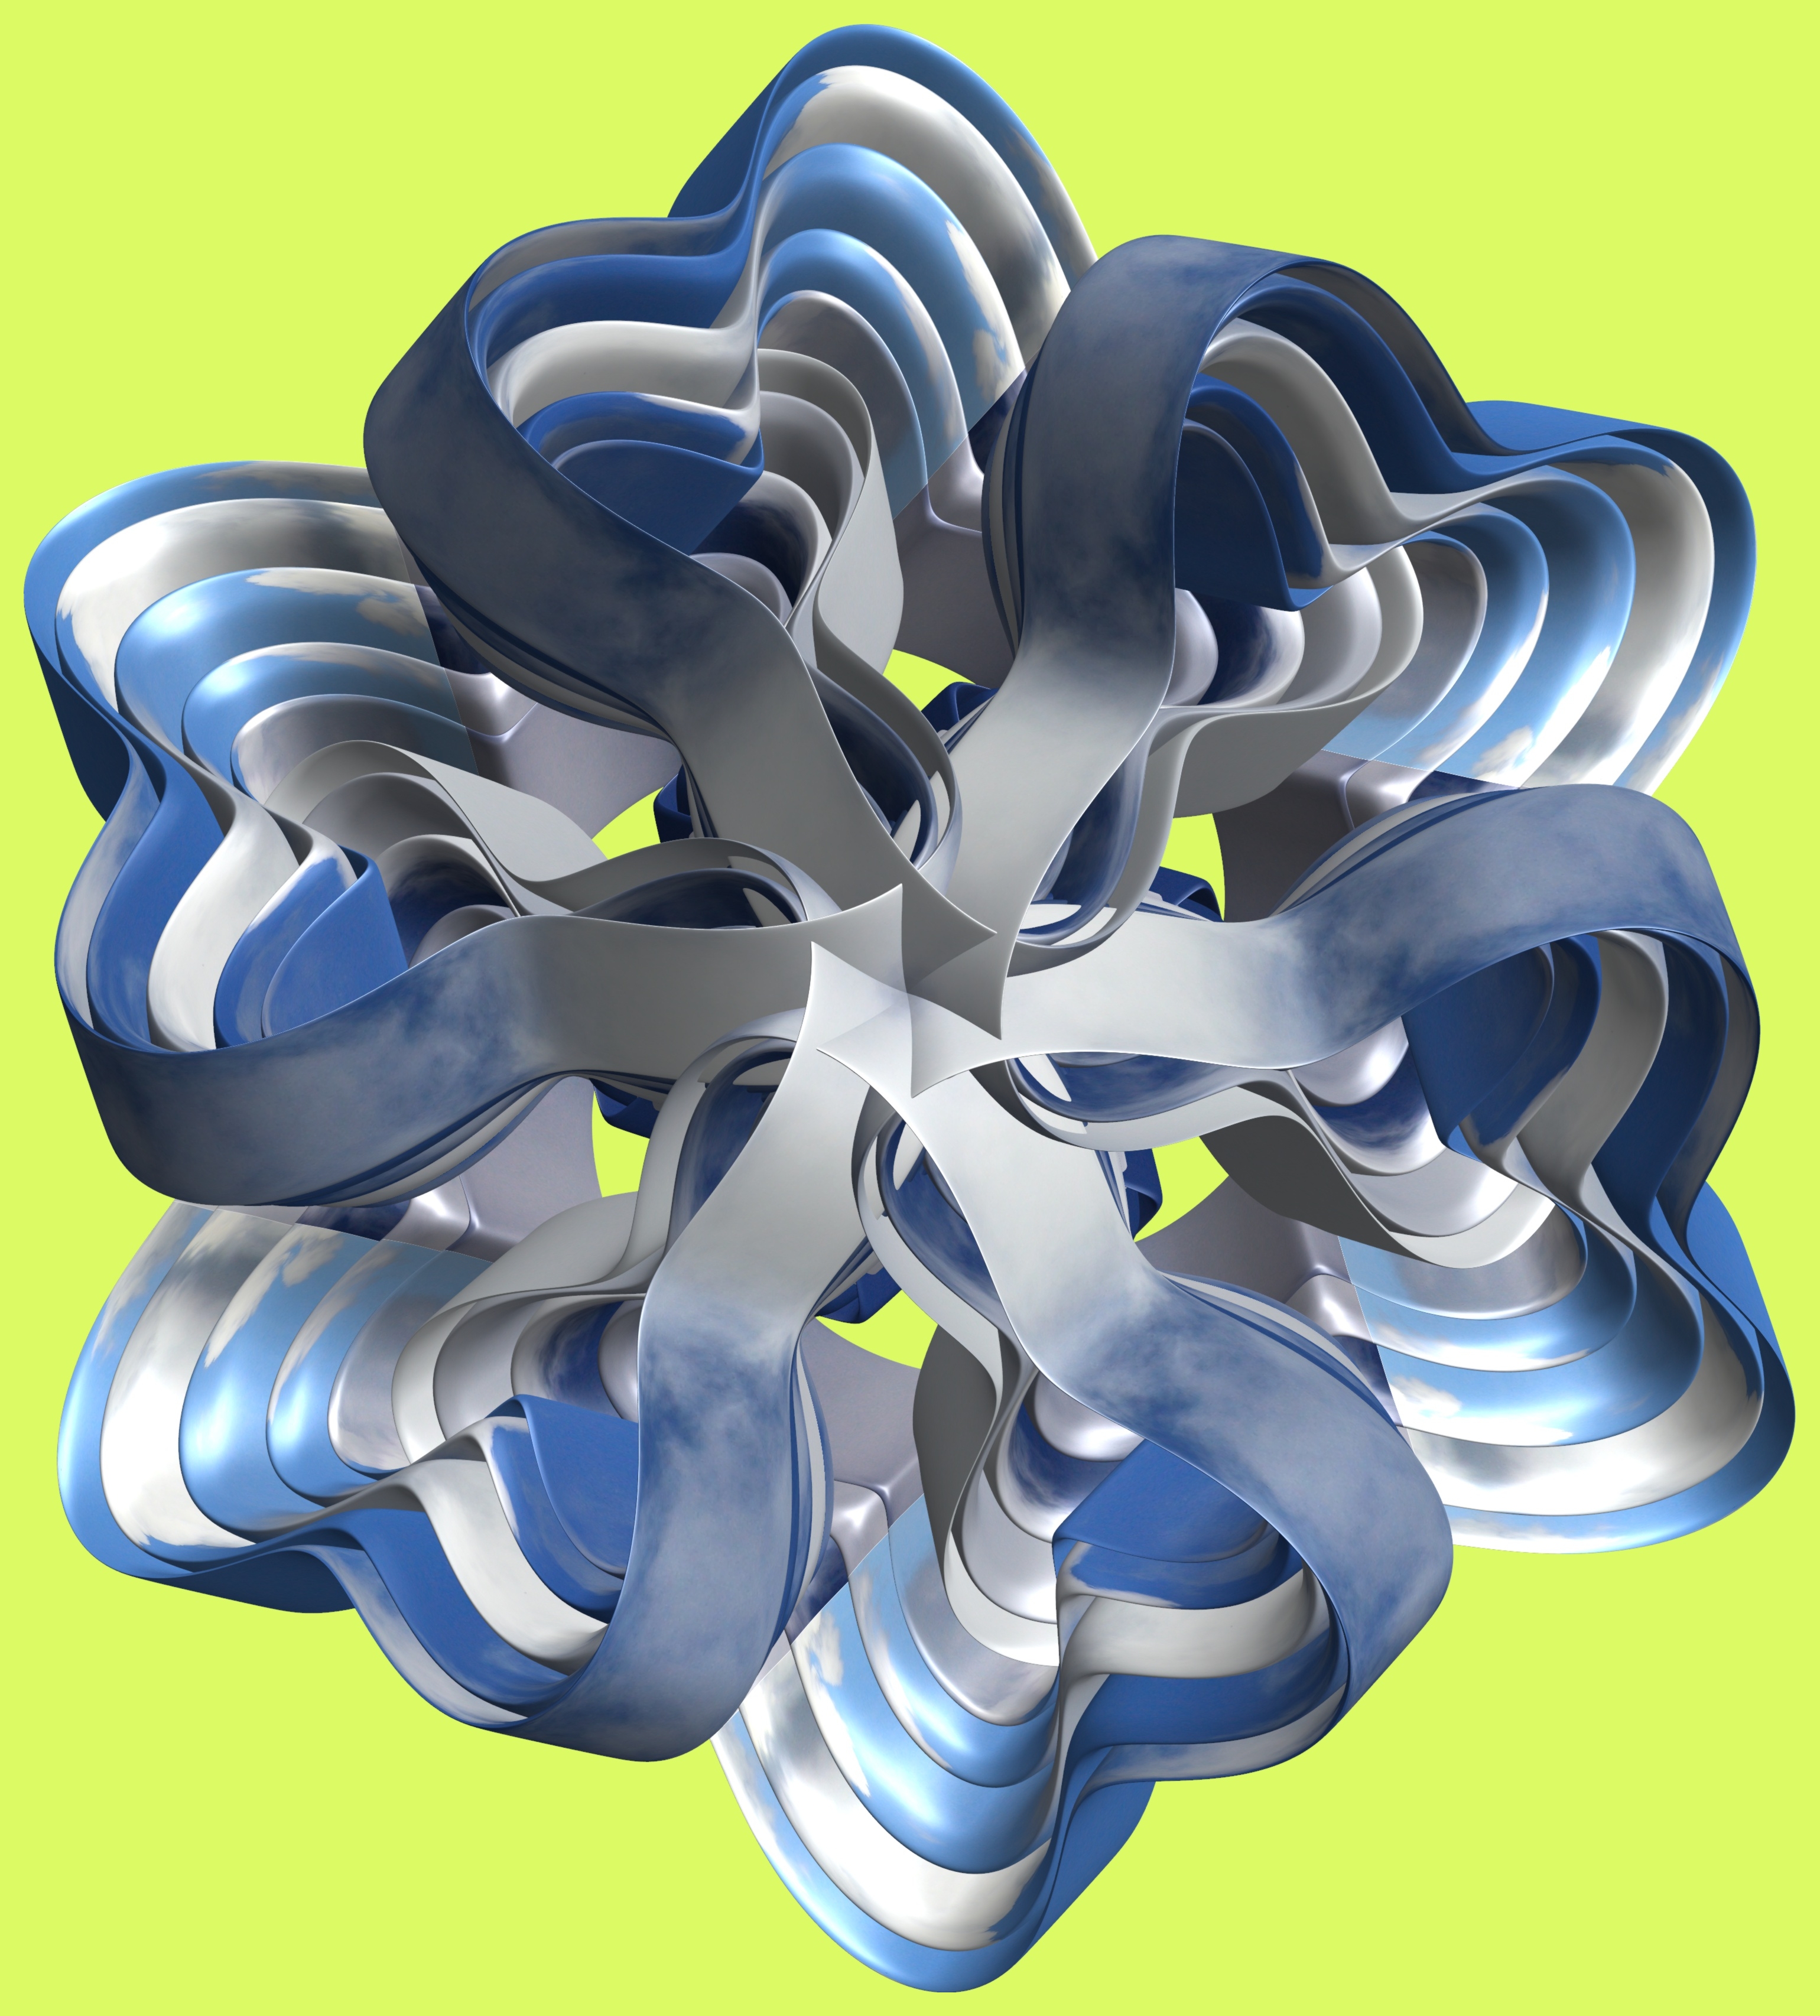
structure, wheel, texture, flower, petal, pattern, circle, illustration, design, symmetry, 3d, graphic, torus, mathematica, cg, parametricplot3d, code, program, algorithm, mapping, aircraft engine